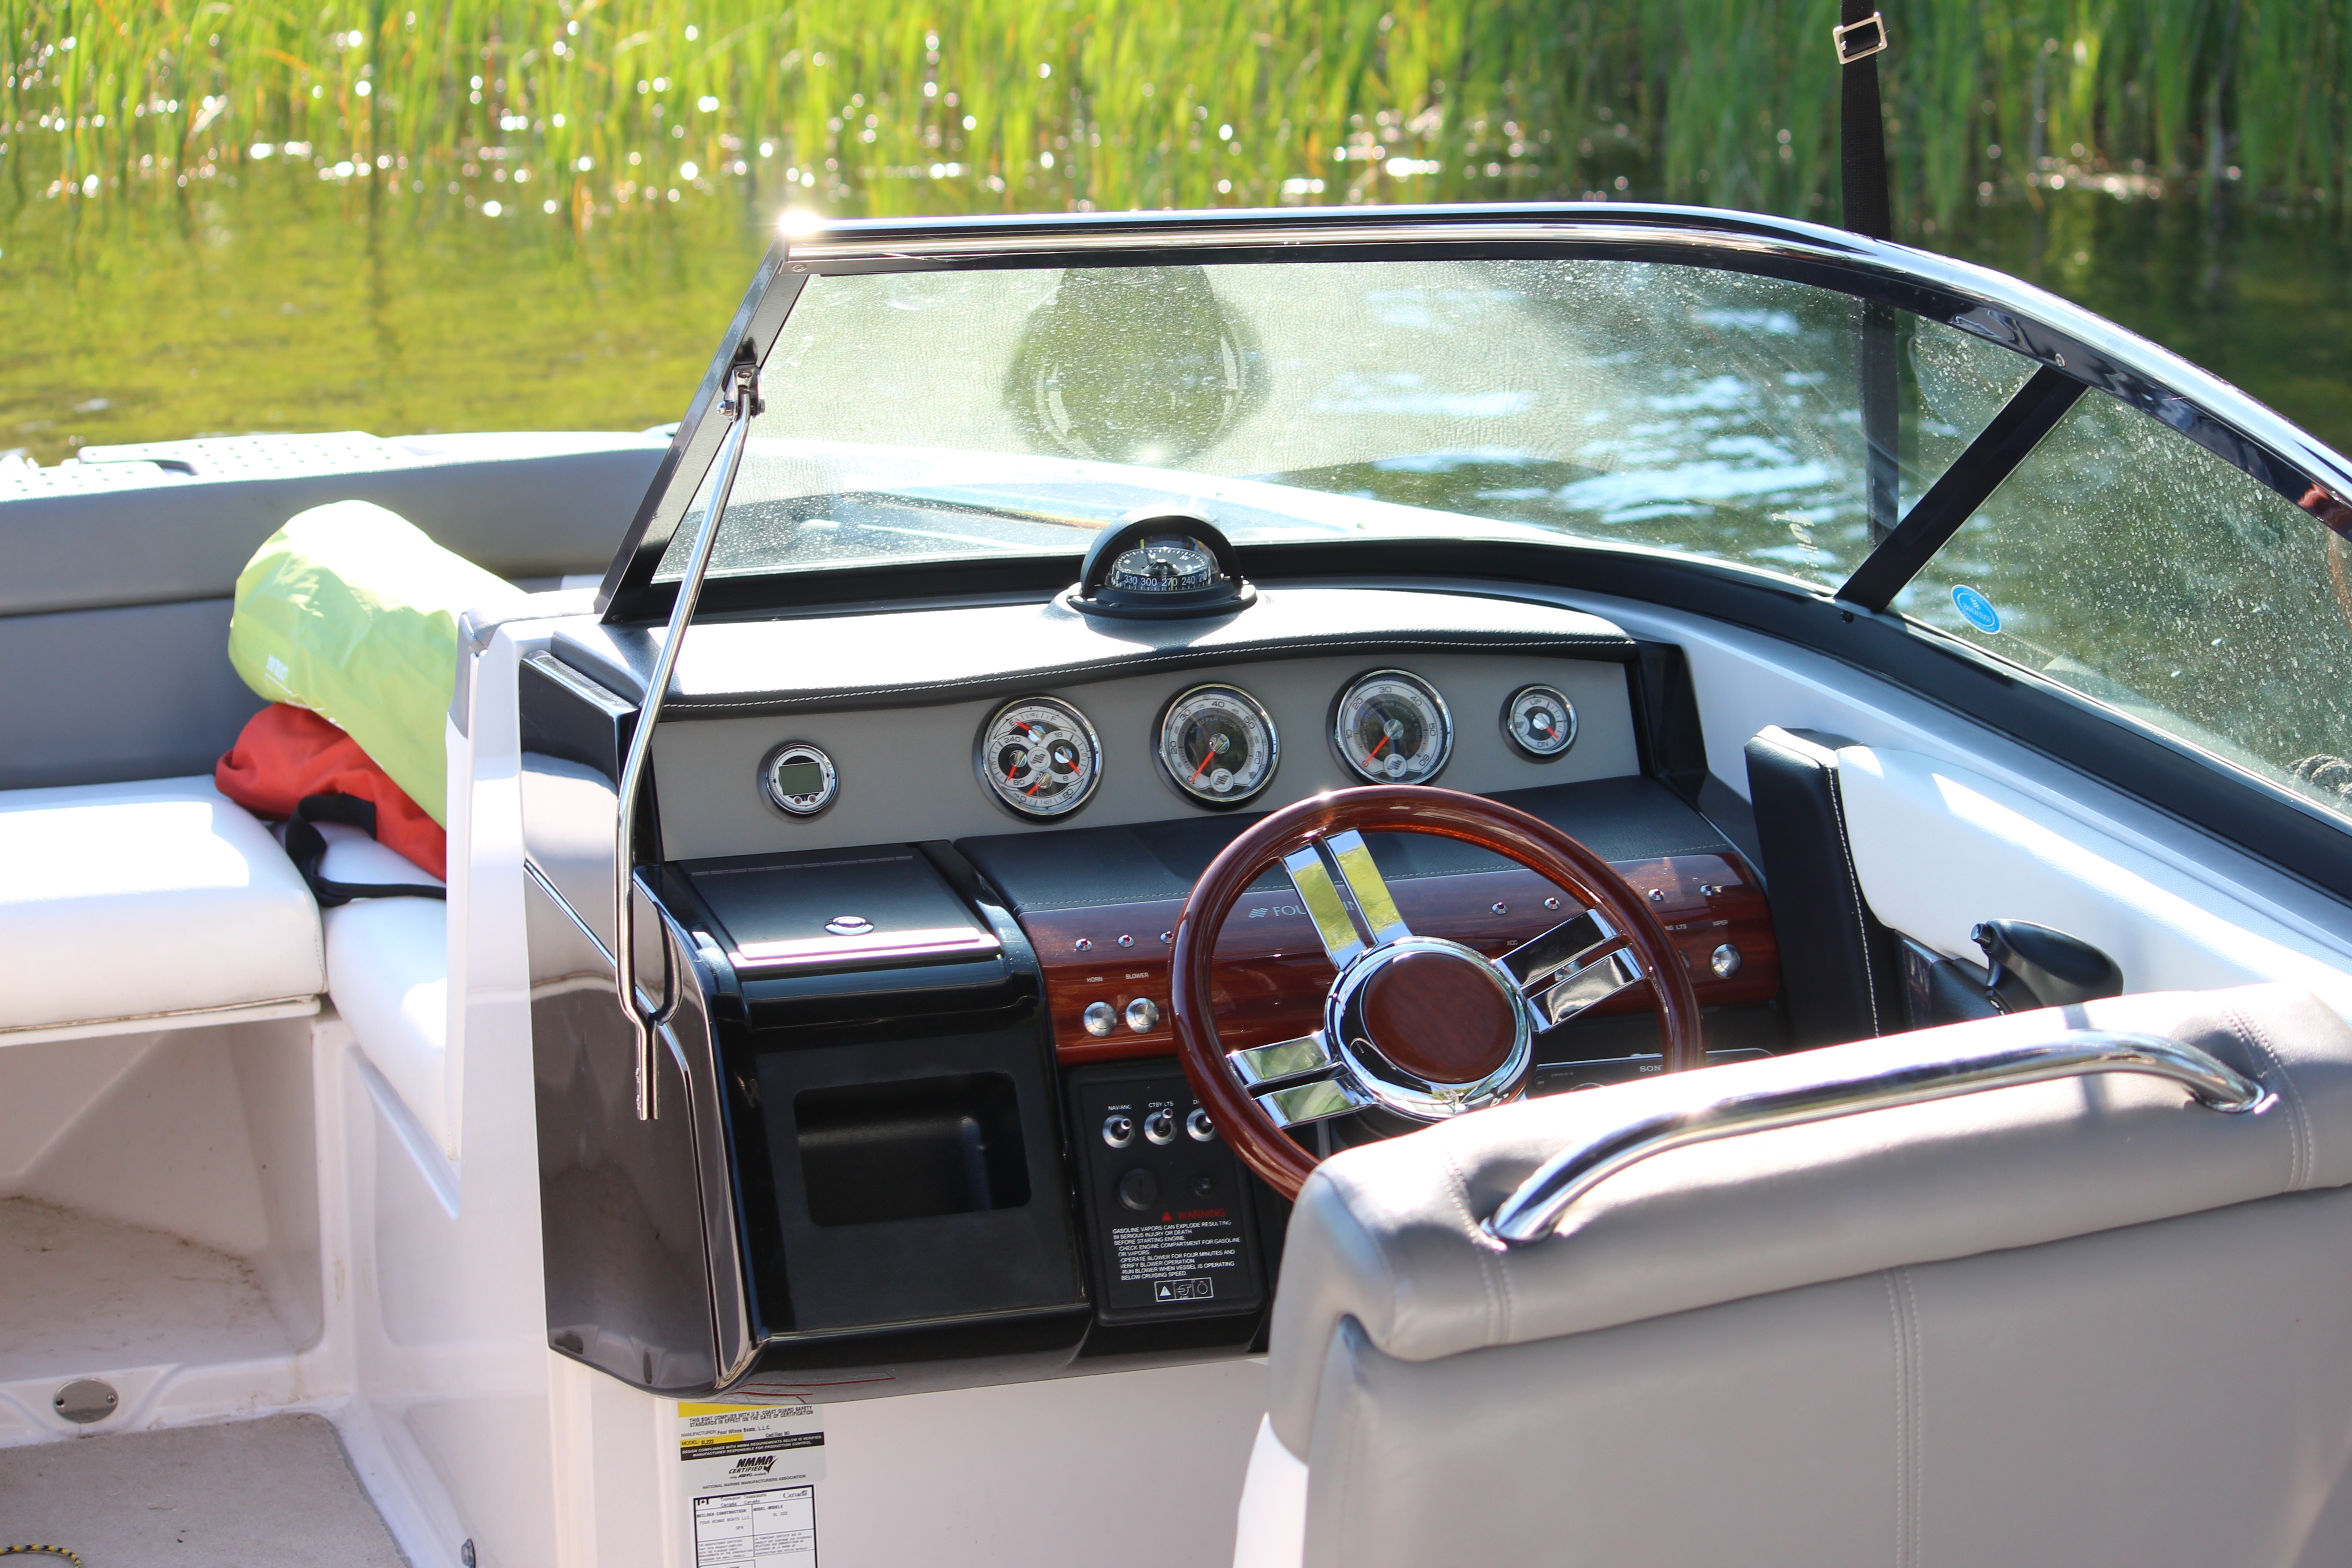
boat, car, wheel, vehicle, motorboat, cockpit, sports car, sedan, ecosystem, antique car, automobile make, automotive exterior, luxury vehicle, bass boat